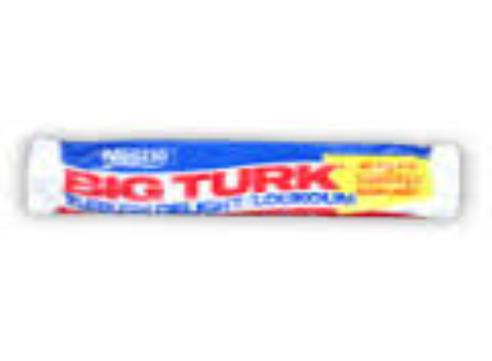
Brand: Big Turk
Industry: Food